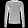
Label: Pullover